University of Southern Mississippi

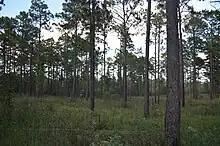
Restored, second-growth longleaf pine (Pinus palustris) savannah at USM's Lake Thoreau Environmental Center, located along the rails-to-trails Longleaf Trace which passes behind the Century Park dormitories

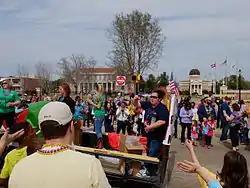
Mardi Gras parade on Hardy Street

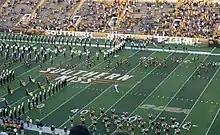
M. M. Roberts Stadium

The University of Southern Mississippi is one of the few universities in Mississippi to allow a two-day holiday each year for Mardi Gras. The university does not hold classes on the Monday and Tuesday before Ash Wednesday.